Labour Party (Malta)

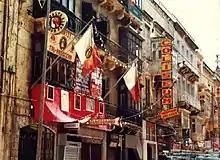
The club of the Malta Labour Party in Republic Street, Valletta in 1985.

Led by Colonel William Savona, the Party contested the general elections held in 1921 and 1924 under the new Constitution that gave the country a measure of self-government. The Labour-Constitutional alliance won the 1927 general elections, but Labour lost ground, gaining 13.9% of votes, three seats in the Legislative Assembly and no representation in the Senate. Strickland became prime minister. Labour leader Savona was not elected, and the leadership of the Labour parliamentary group was temporarily entrusted to Colonel Michael Dundon. The Presidency of the Party and leadership of the parliamentary group was taken up by Paul Boffa later that year. In 1930, it adopted a party anthem.